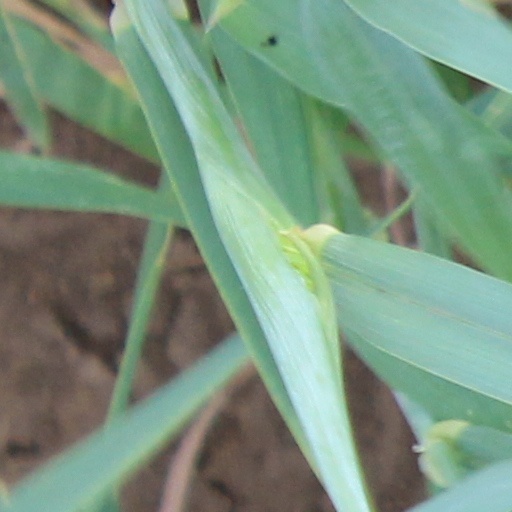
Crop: wheat